Lara Parker

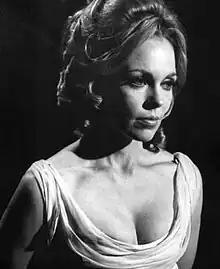

Mary Lamar Rickey (October 27, 1938 – October 12, 2023), better known as Lara Parker, was an American actress and writer known for her role as the witch Angelique Bouchard Collins on the ABC-TV serial "Dark Shadows", which aired from 1966 to 1971.